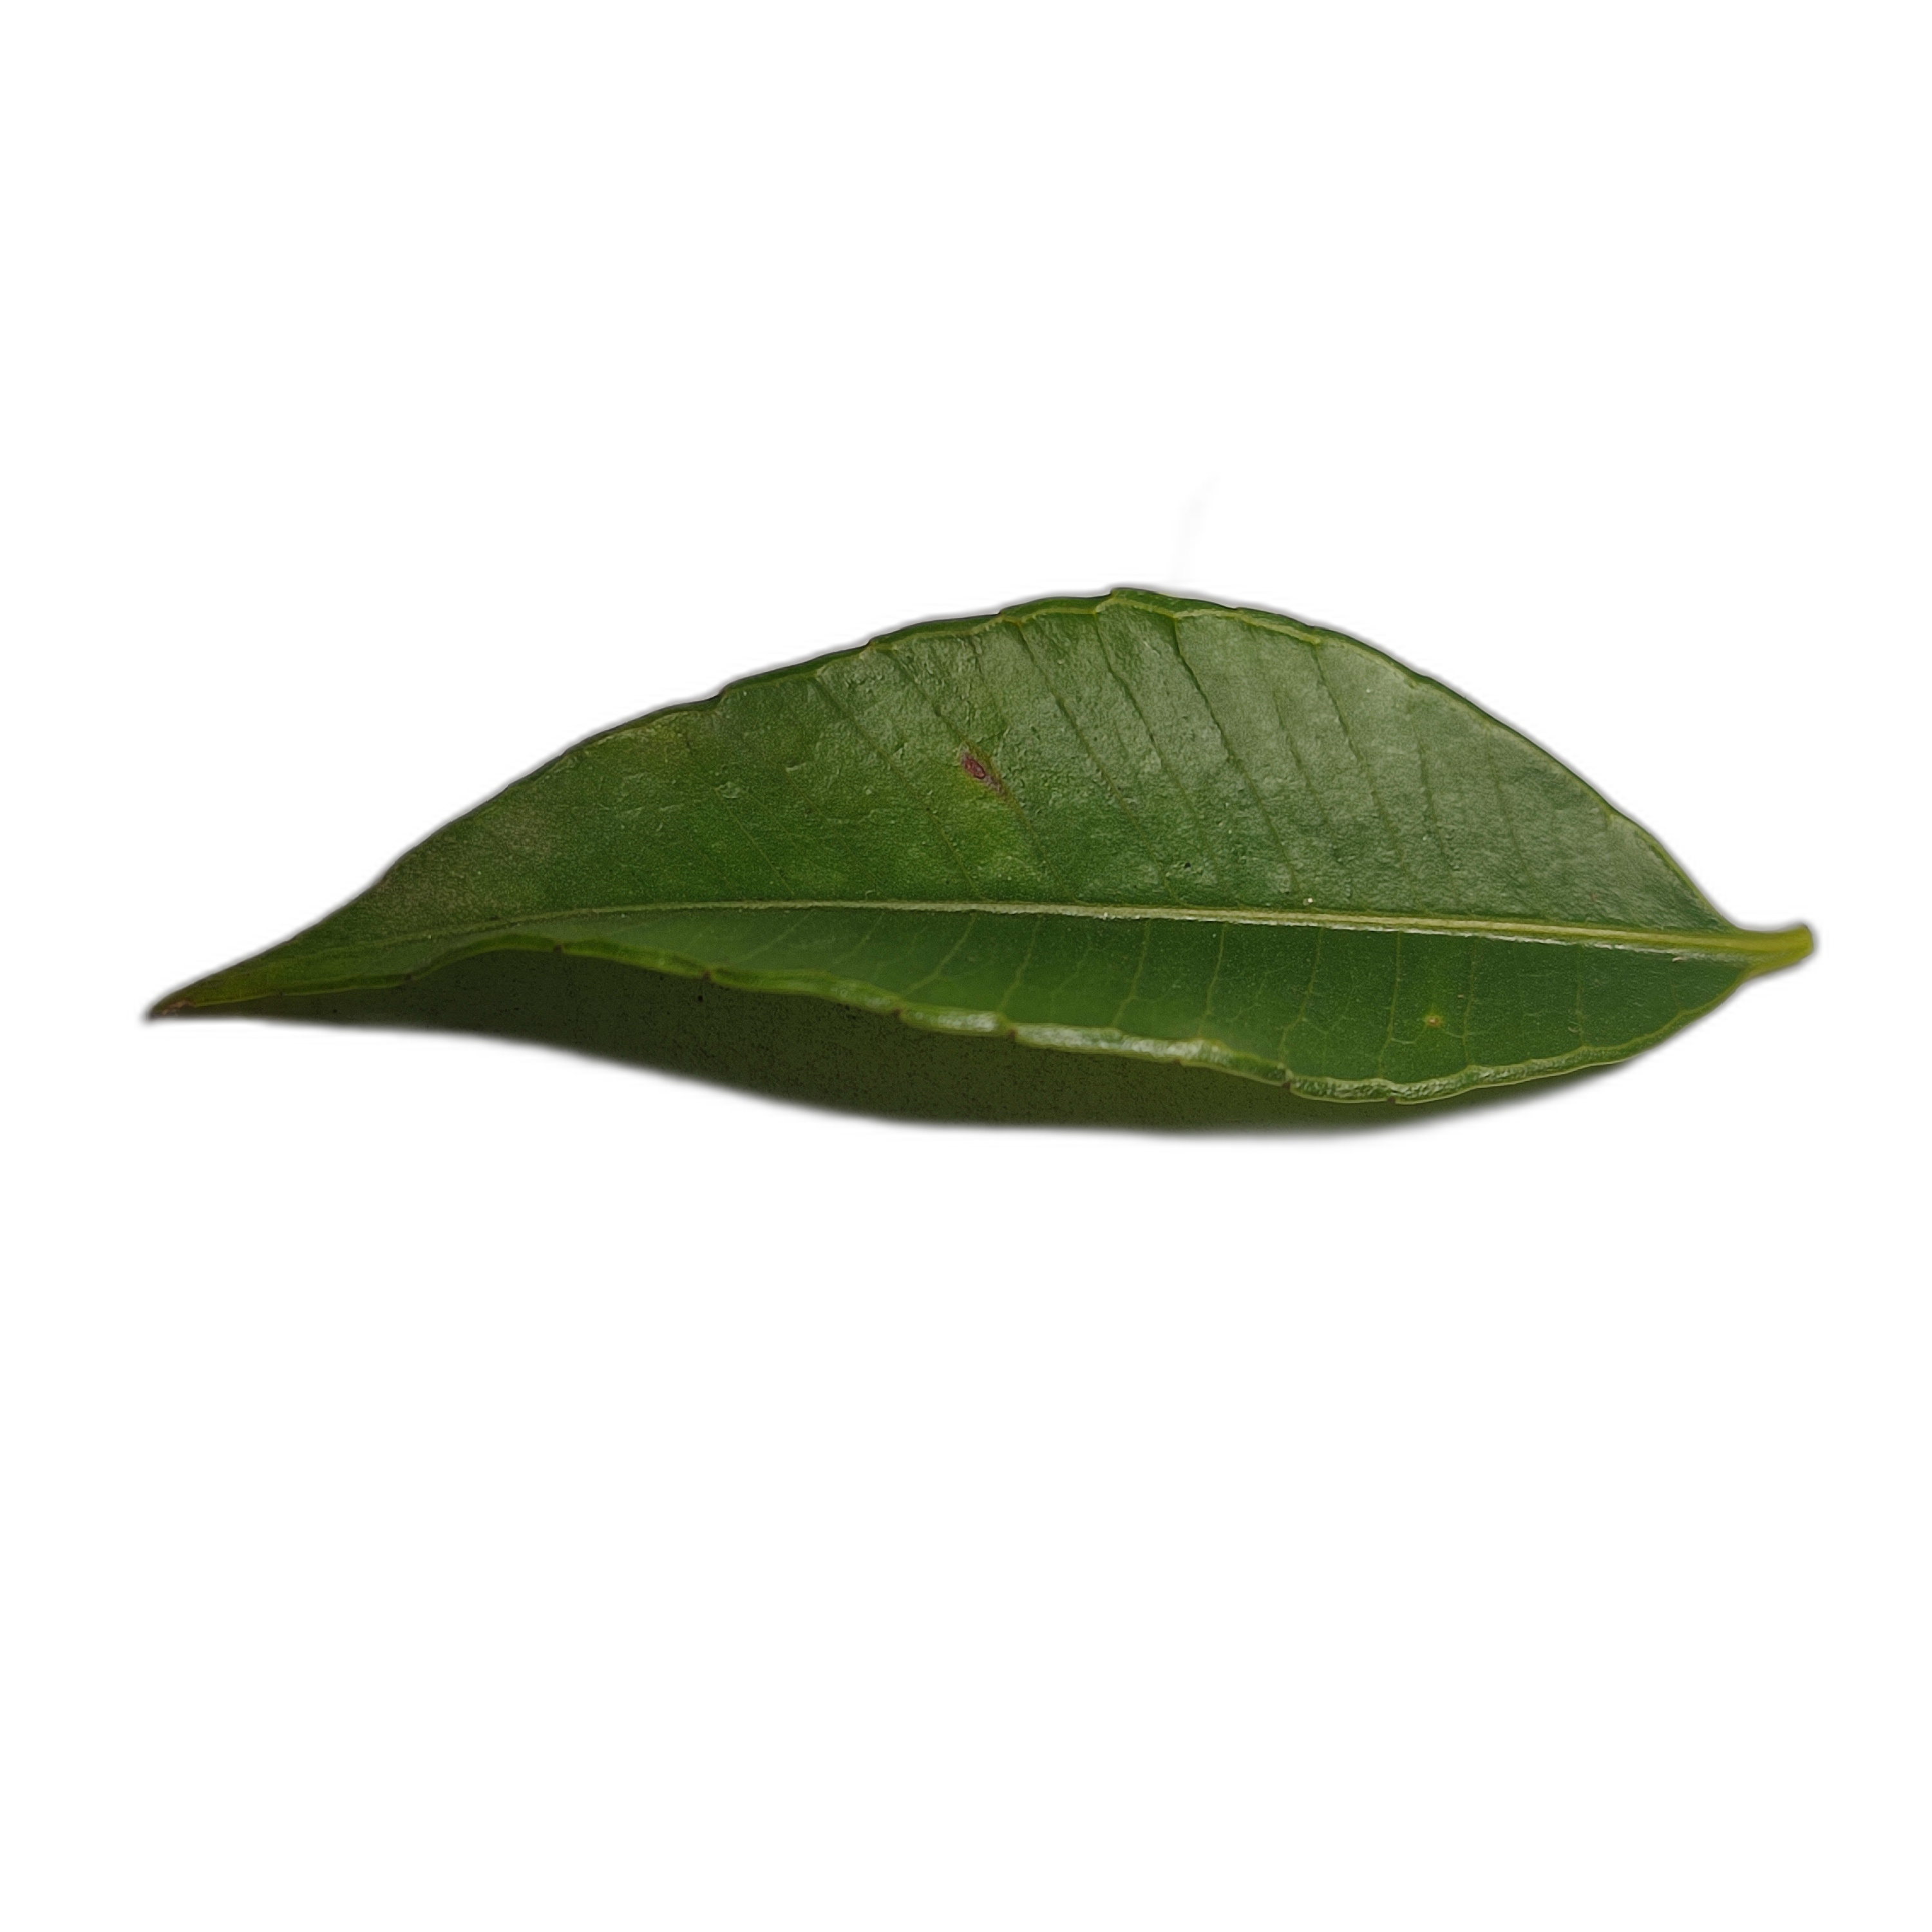
Label: healthy